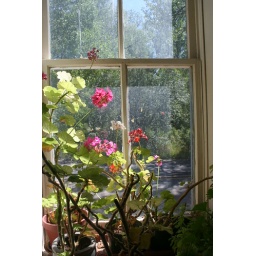
potted plants in the window